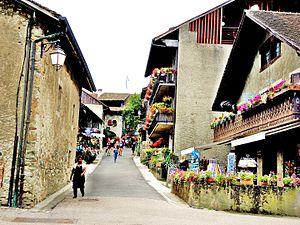
Ruelle fleurie du bourg médiéval.
Yvoire est une commune française située dans le département de la Haute-Savoie, dans le canton de Sciez en région Auvergne-Rhône-Alpes.